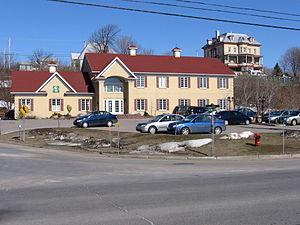
Neuville est une ville du Québec fondée en 1667 située près de Québec. Petit village historique du comté de Portneuf, sis entre les villes de Donnacona, Pont-Rouge et Saint-Augustin-de-Desmaures, il constitue une destination touristique régionale très prisée pour son histoire, son aspect naturel et son cachet rural. La paroisse Saint-François-de-Sales fut quant à elle fondée en 1684, et Jean Basset en est alors le premier curé. Le territoire était autrefois connu sous le nom de Pointe-aux-Trembles. Elle fait partie du réseau Les plus beaux villages du Québec.